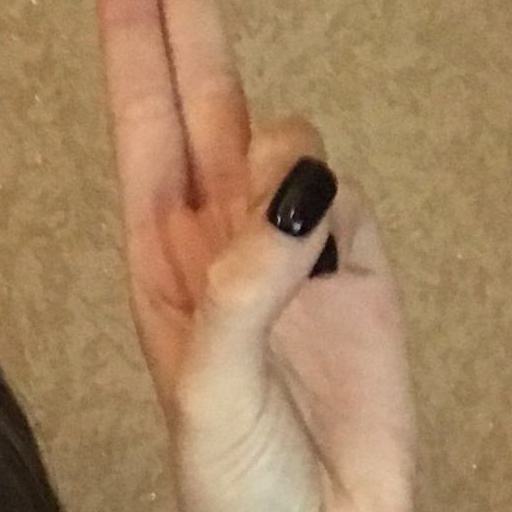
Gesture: two_up